Petar Hektorović

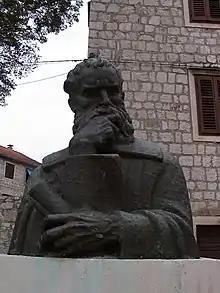
A statue of Petar Hektorović in front of Tvrdalj in Stari Grad

Petar Hektorović (1487 – 13 March 1572) was a Croatian writer and polymath.